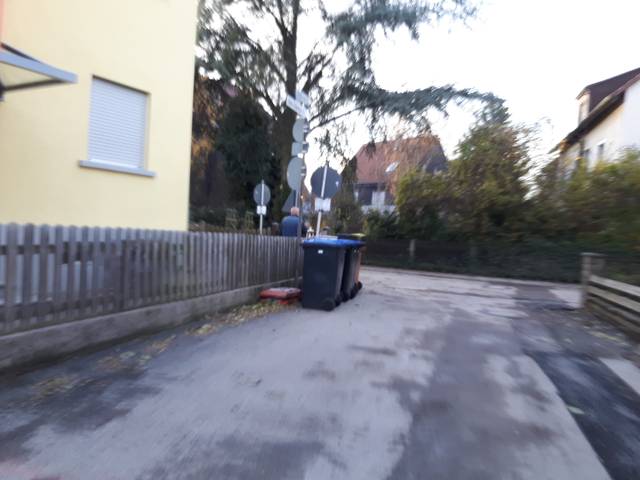
Region: Germany
Coordinates: 49.149, 9.233